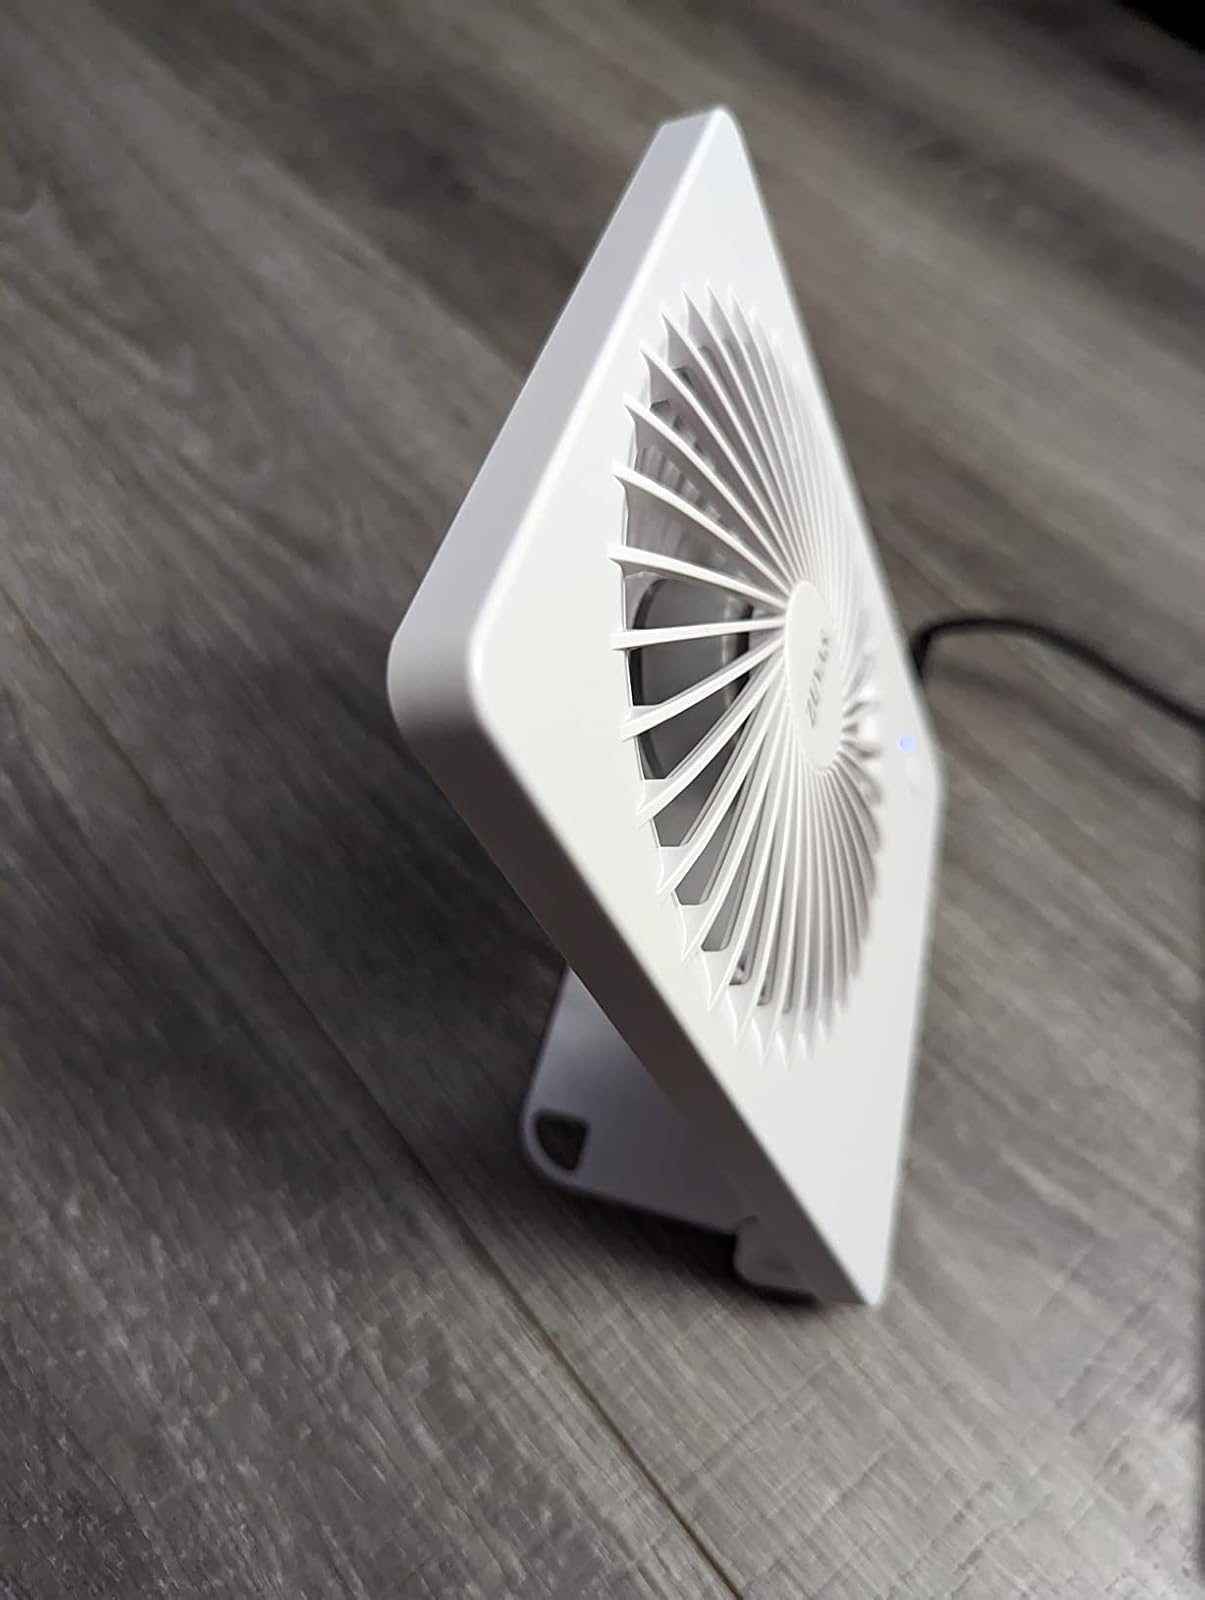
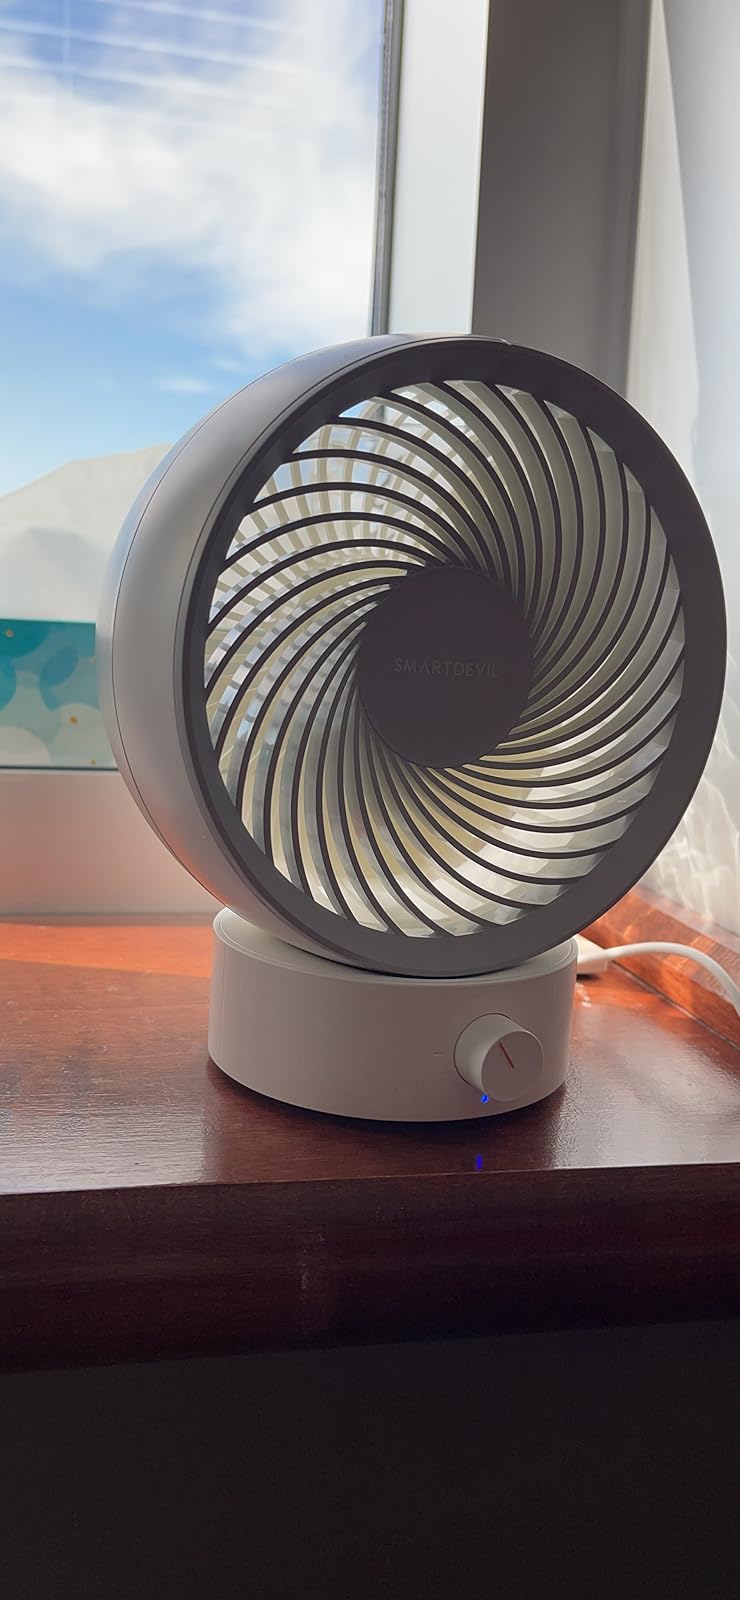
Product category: fan
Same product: no